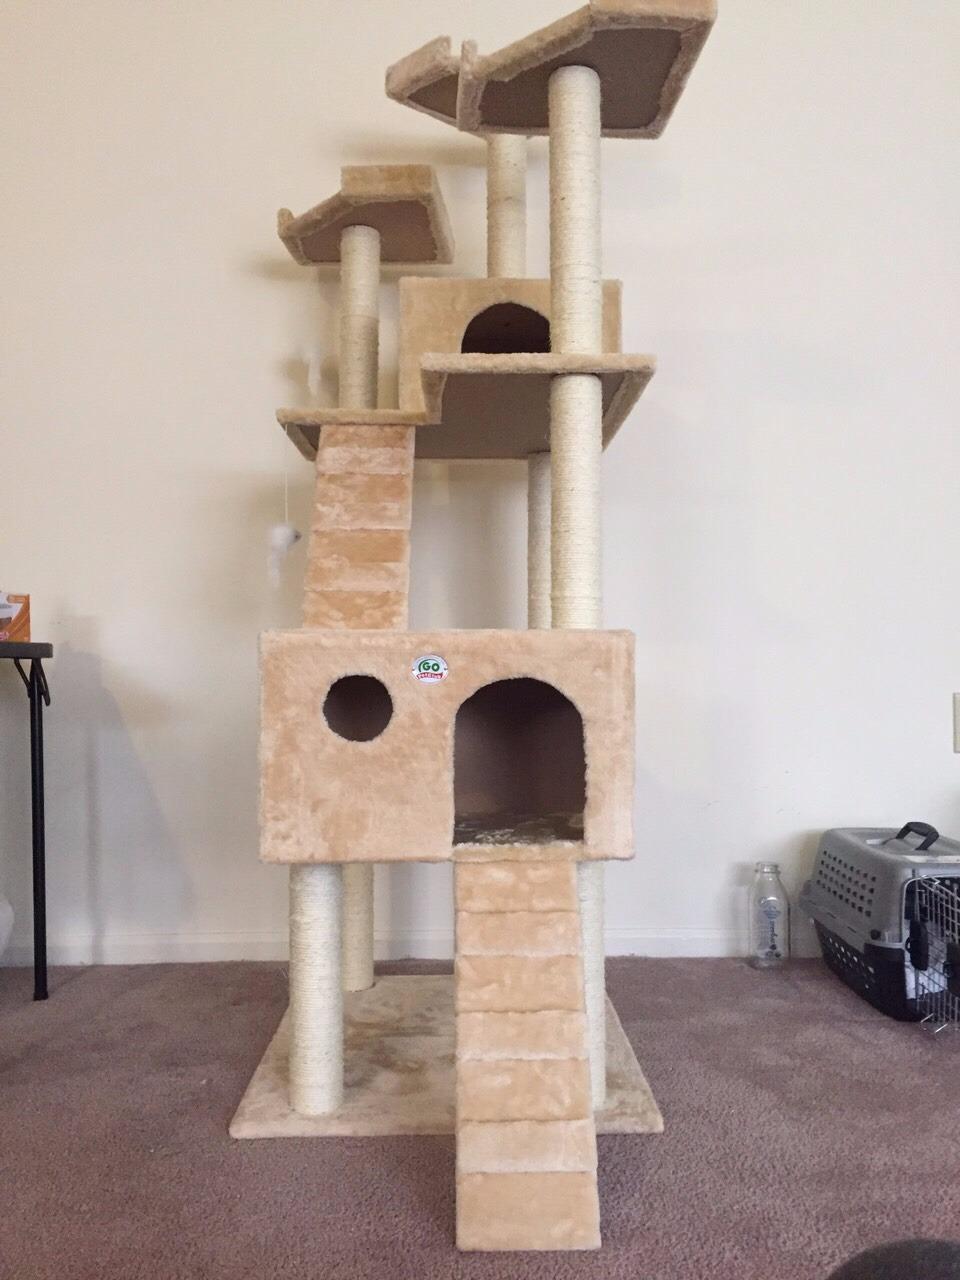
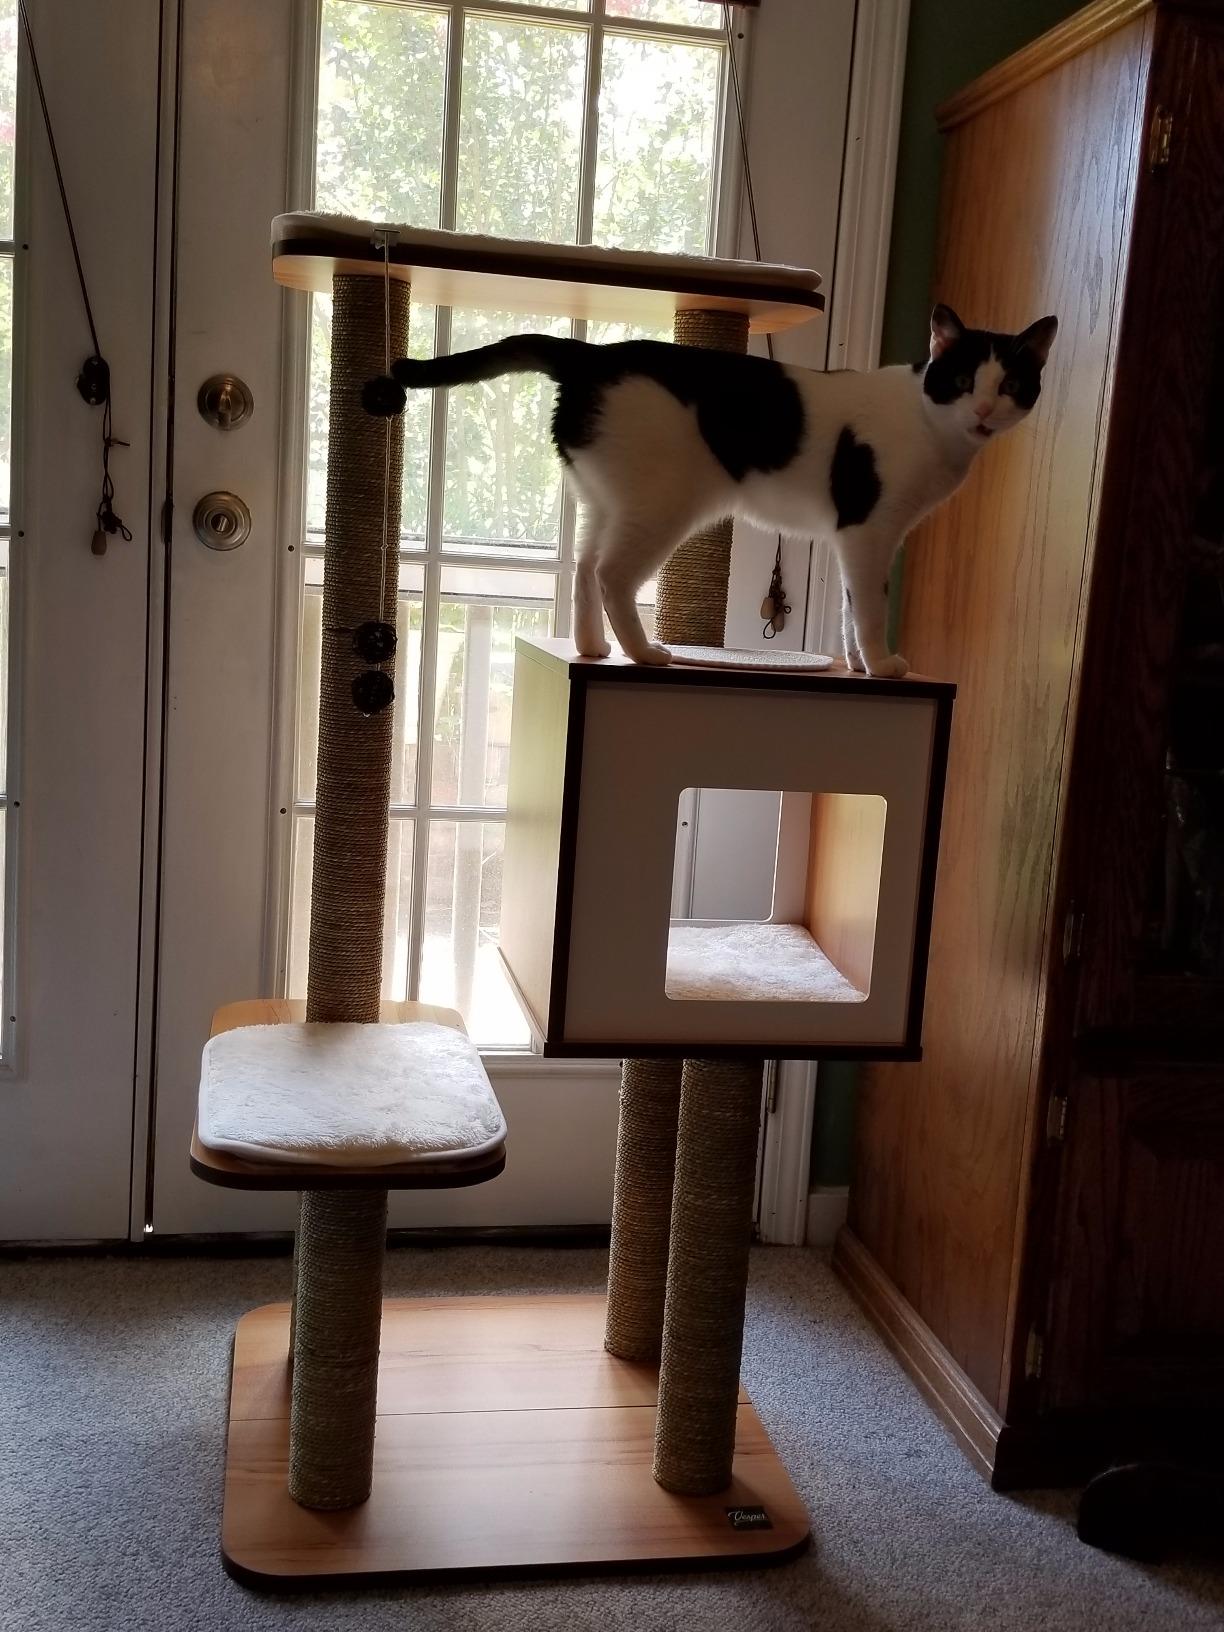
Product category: items_cat tree
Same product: no